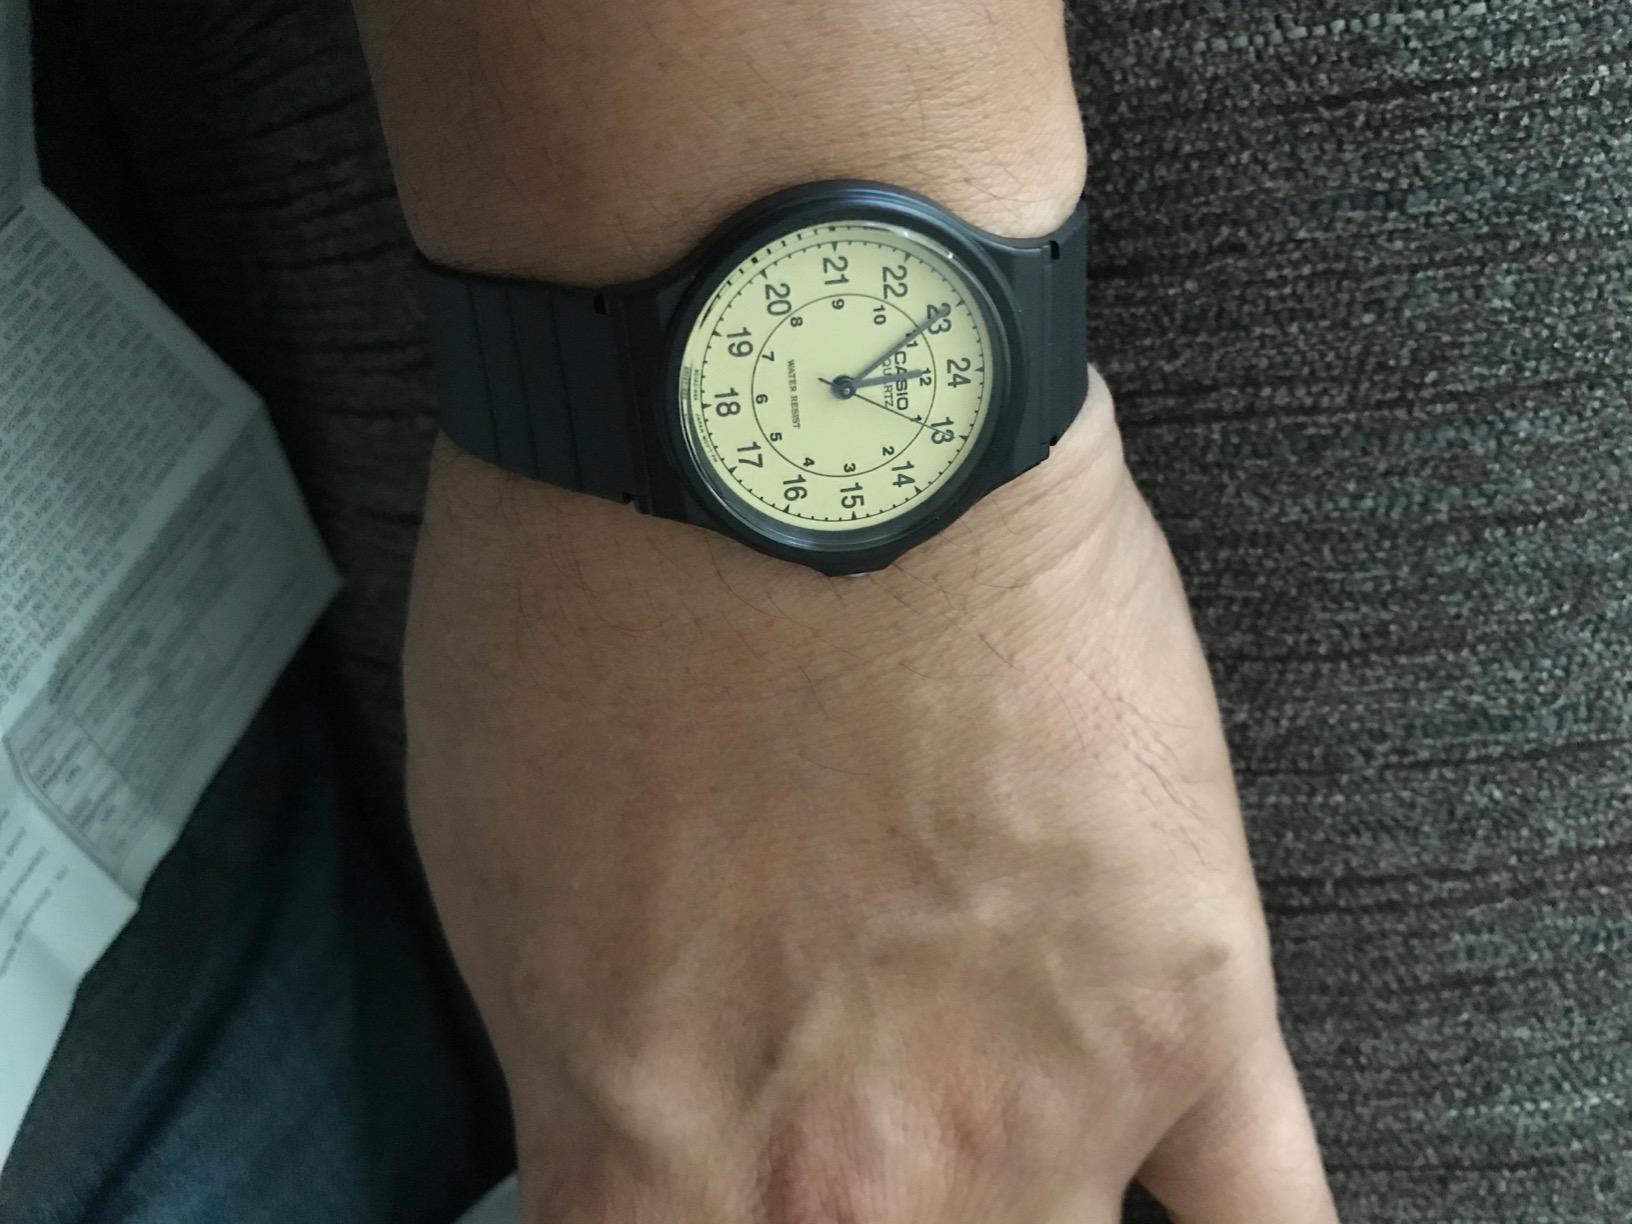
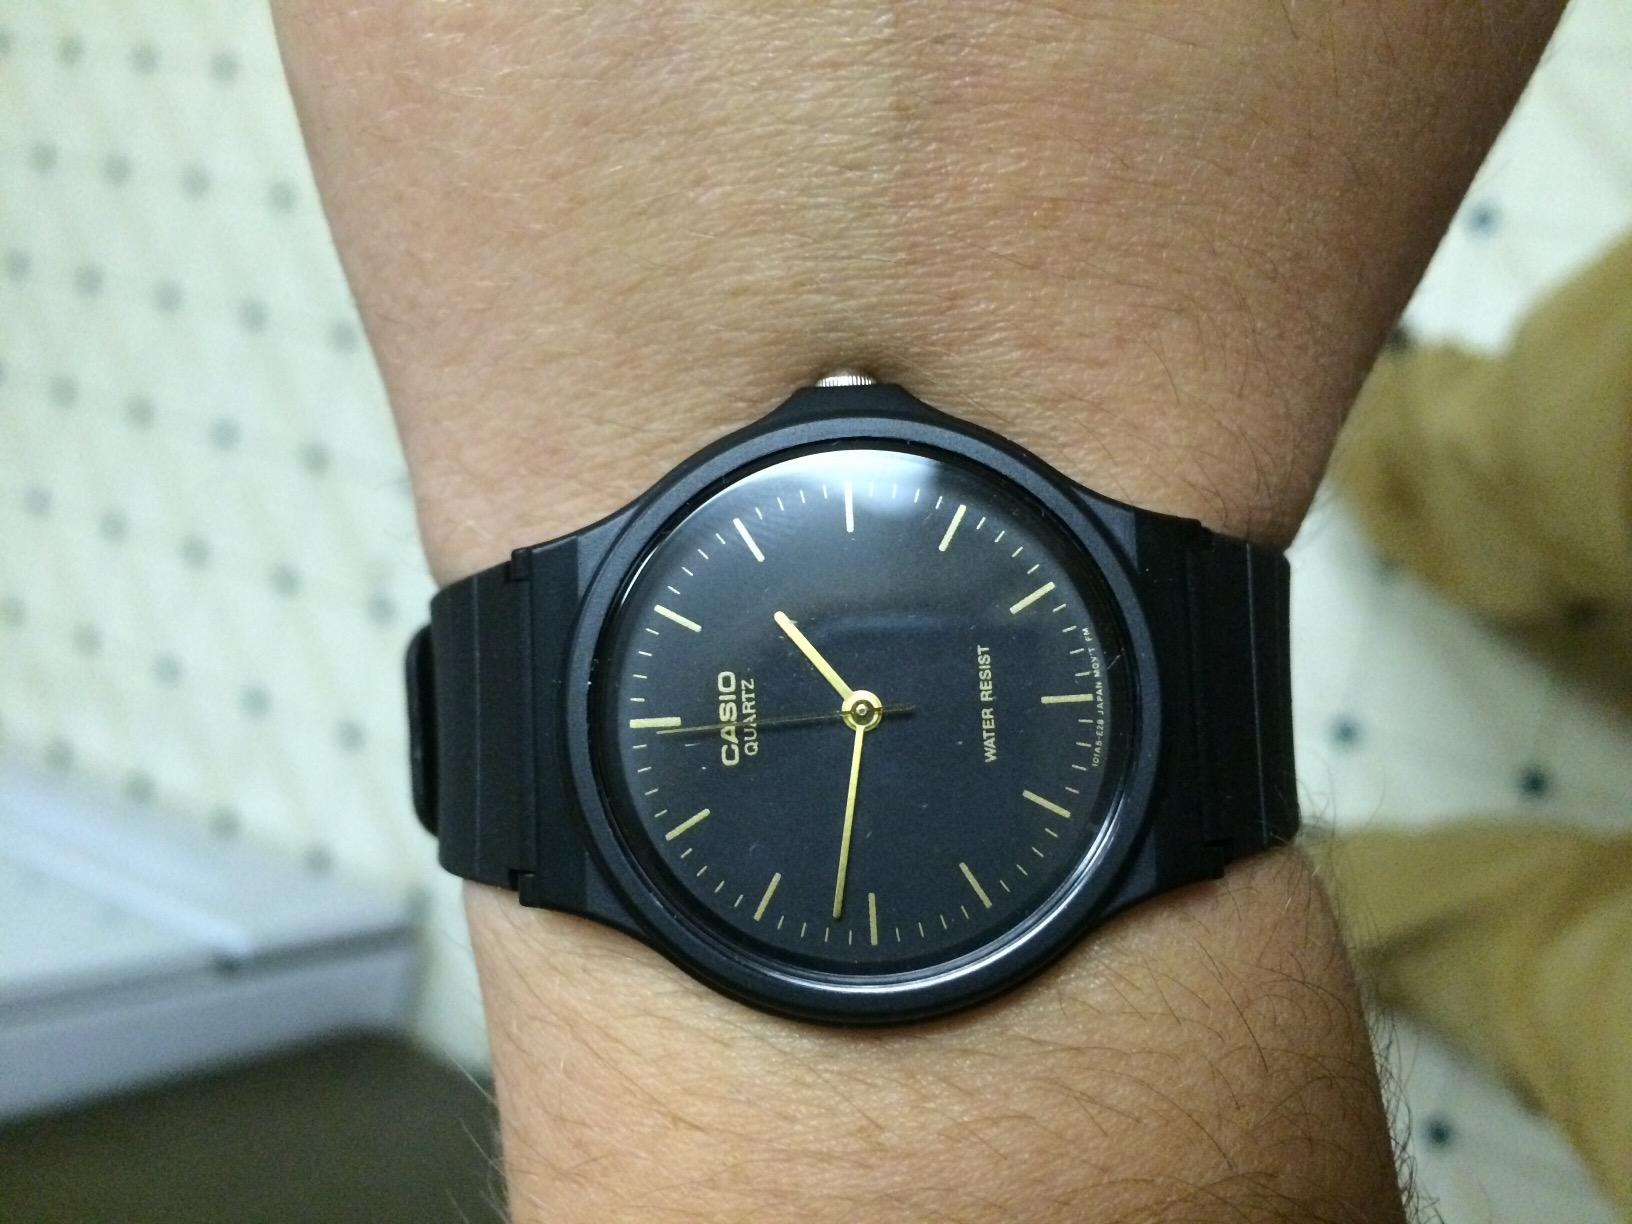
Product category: accessories_watch
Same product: no